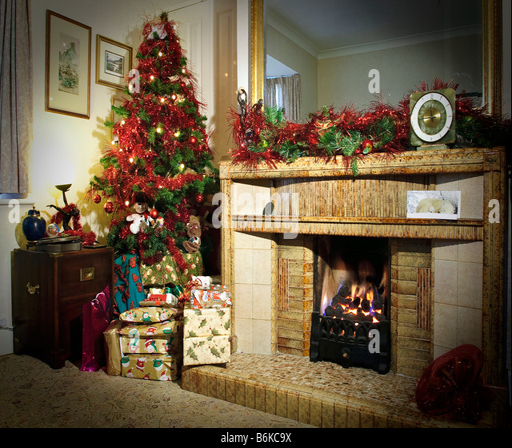
western christian holiday presents under the tree beside a warm fire